Dacian warfare

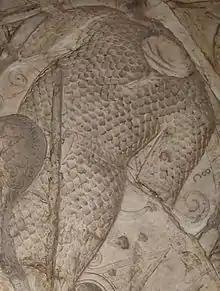
Dacian scale armour

After the sound of the "carnyx" war trumpet, the Dacians went to battle with the "draco". The most important weapon of their arsenal was the falx. This dreaded weapon, similar to a large sickle, came in two variants: a shorter, one-handed falx called a sica, and a longer two-handed version, which was a polearm. It consisted of a three-feet long wooden shaft with a long curved iron blade of nearly-equal length attached to the end. The blade was sharpened only on the inside, and was reputed to be devastatingly effective. However, it left its user vulnerable because, using a two-handed weapon, the warrior could not also make use of a shield. Alternatively, it might be used as a hook, pulling away shields and cutting at vulnerable limbs.